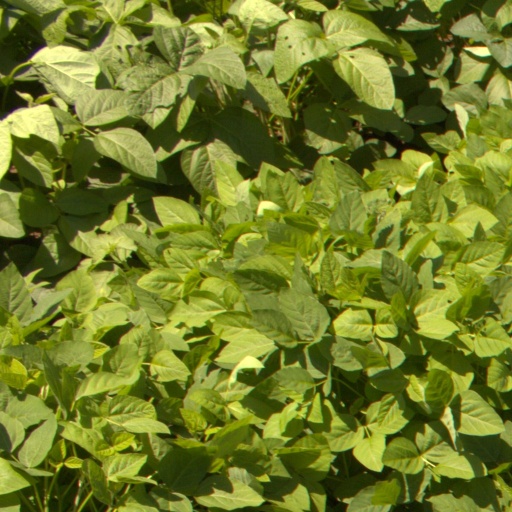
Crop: soybean